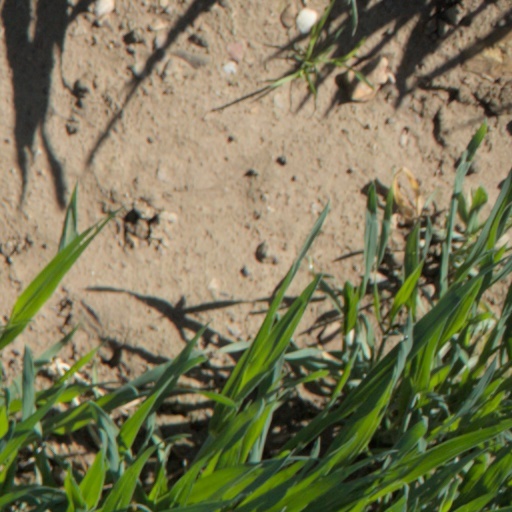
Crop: wheat